Bird visual acuity rendering: 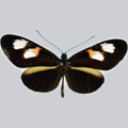
Butterfly visual acuity rendering: 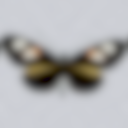
Species: melpomene
Subspecies: plesseni
Sex: male
View: dorsal
Hybrid status: valid subspecies
Locality: Machay Hda ECU TU
Coordinates: -1.4, -78.267